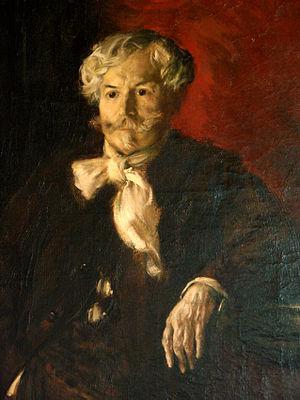
Portrait d'Edmond de Goncourt (1888) par Jean-François Raffaëlli (1850-1924), musée des Beaux-Arts de Nancy.
Edmond Huot de Goncourt, né à Nancy le 26 mai 1822 et mort à Champrosay le 16 juillet 1896 dans la maison d'Alphonse Daudet, est un écrivain français, fondateur de l'Académie Goncourt qui décerne chaque année le prix du même nom. Une partie de son œuvre fut écrite en collaboration avec son frère, Jules de Goncourt. Les ouvrages des frères Goncourt appartiennent au courant du naturalisme.